Soviet nonconformist art

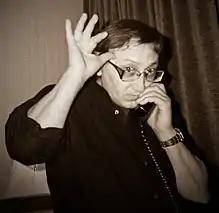
Mikhail Chemiakin

Mikhail Chemiakin's St. Petersburg Non-conformist Group developed out of a 1964 exhibition at the Hermitage Museum, where Chemiakin worked as a gallery assistant. The official name of the exhibition was "Exhibition of the artist-workers of the economic part of the Hermitage: Towards the 200th anniversary of Hermitage" and it included the work of Chemiakin, V. Kravchenko, V. Uflyand, V. Ovchinnikov and Oleg Liagatchev. Opening on March 30–31, it was closed by the authorities on April 1. The Hermitage director, Mikhail Artamonov, was removed from his post.